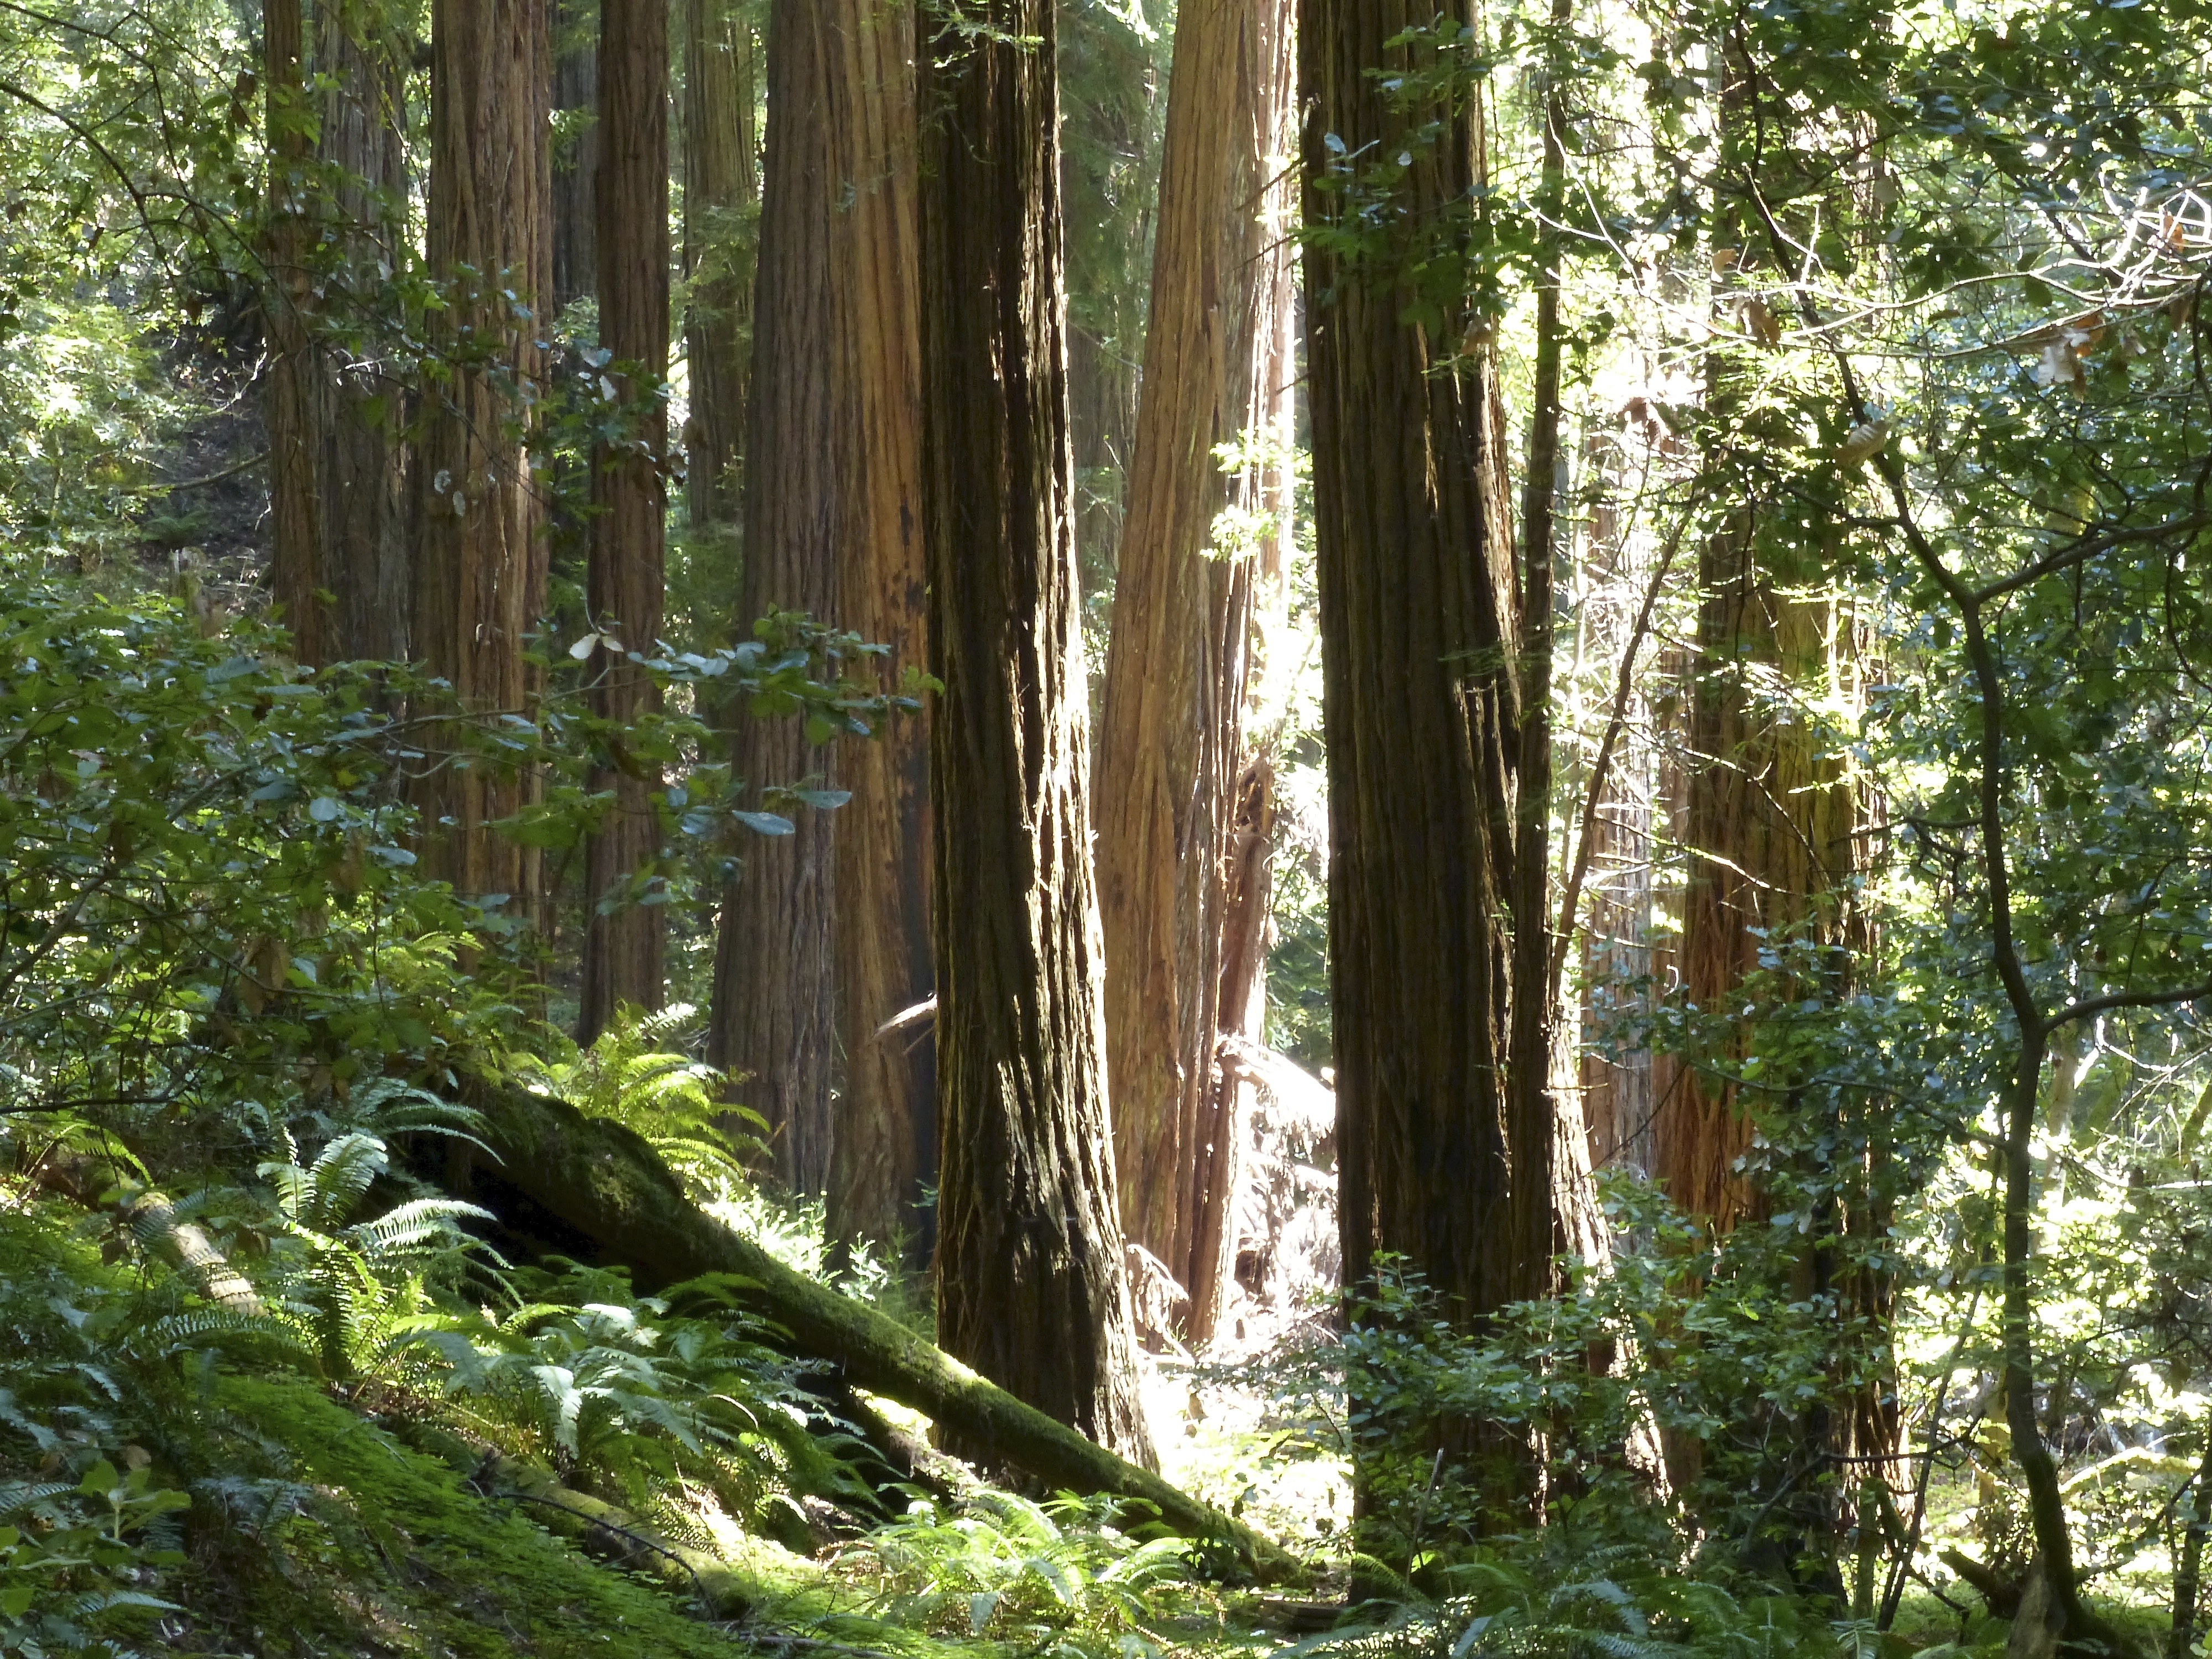
tree, forest, wilderness, trail, flower, travel, jungle, usa, botany, garden, california, sanfrancisco, vegetation, rainforest, deciduous, grove, woodland, habitat, ecosystem, muirwoods, redwoods, biome, old growth forest, natural environment, woody plant, temperate broadleaf and mixed forest, temperate coniferous forest